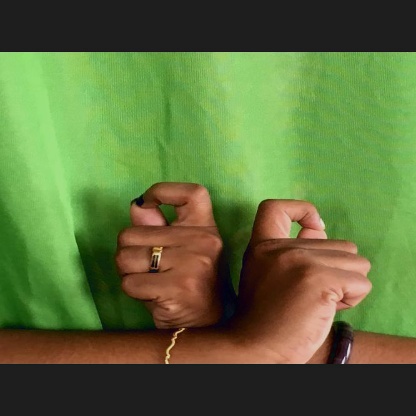
Mudra: Berunda